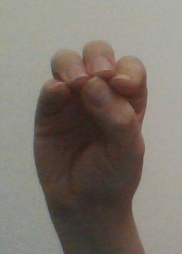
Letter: ha